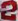
Number: 2